Laupheim

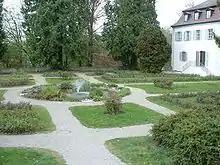
Baroque rose garden with "Kleines Schlössle"

Großlaupheim Castle is situated on a hill on the verge of the city close to the local parish church.